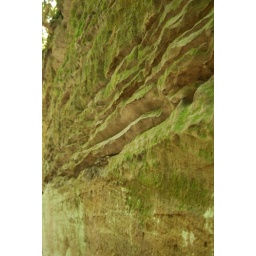
Some mossy rocks in West Virginia. It was called rock city, but it's more of a canyon.